John Fay (American football)

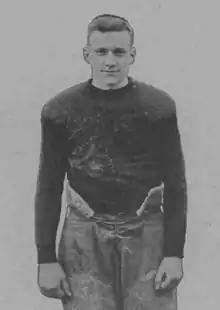
Fay pictured in "Hilltop" 1917, Marquette yearbook

John Carl "Doc" Fay Sr. (November 27, 1895 – March 14, 1983) was an American football end for the Green Bay Packers of the National Football League (NFL).